Kuremaa

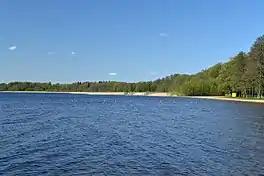
Lake Kuremaa

Lake Kuremaa is the 11th largest in Estonia, at 4.3 km long and 1.3 km wide. Its greatest depth is 13.3 m and its water is a yellowish green. It is well stocked with fish and crustaceans, and grebe, ducks, and swans nest here. The 250 m long sandy beach on the northern shore was created in 1963, when the level of the lake was lowered. It is very popular, particularly in summer, having campsites, guest houses, water sports, cafes, lifeguards, and other holiday amenities. Each year a motorcycle camping rally called Jõgevatreff is held here, drawing over a thousand visitors.